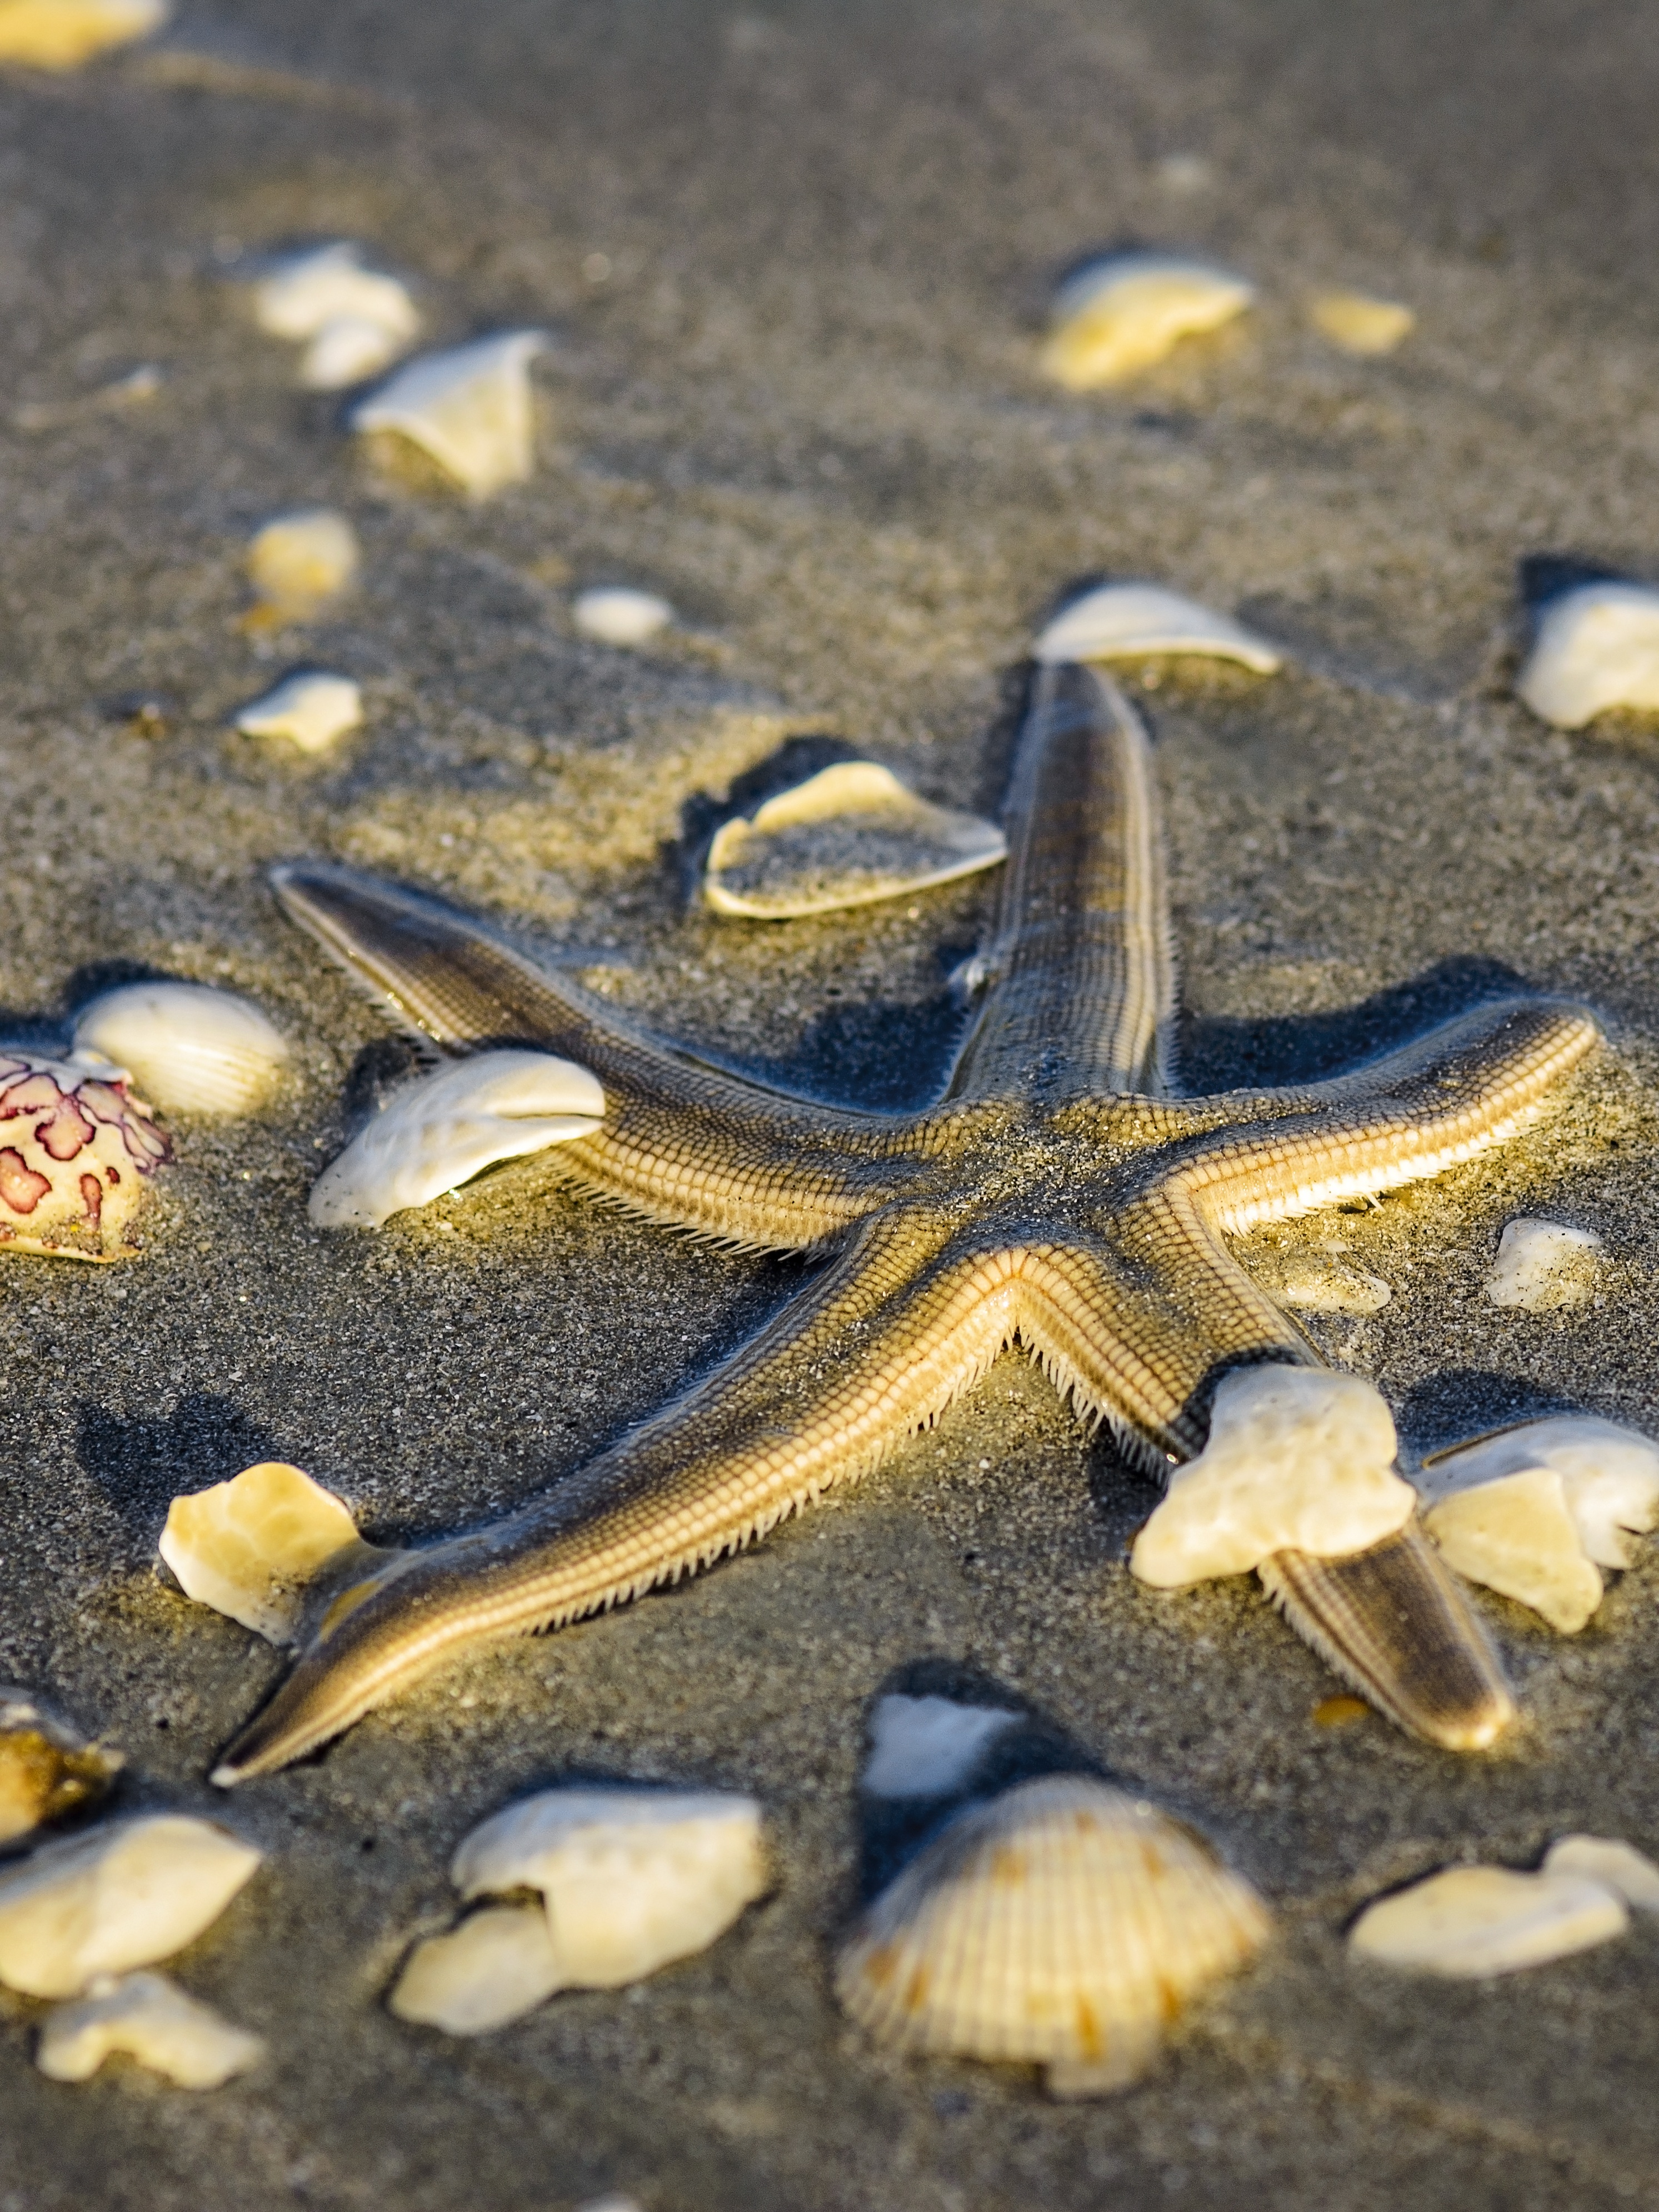
beach, sea, sand, star, tropical, biology, fish, fauna, starfish, invertebrate, seashell, close up, shells, marine, macro photography, echinoderm, marine biology, marine invertebrates